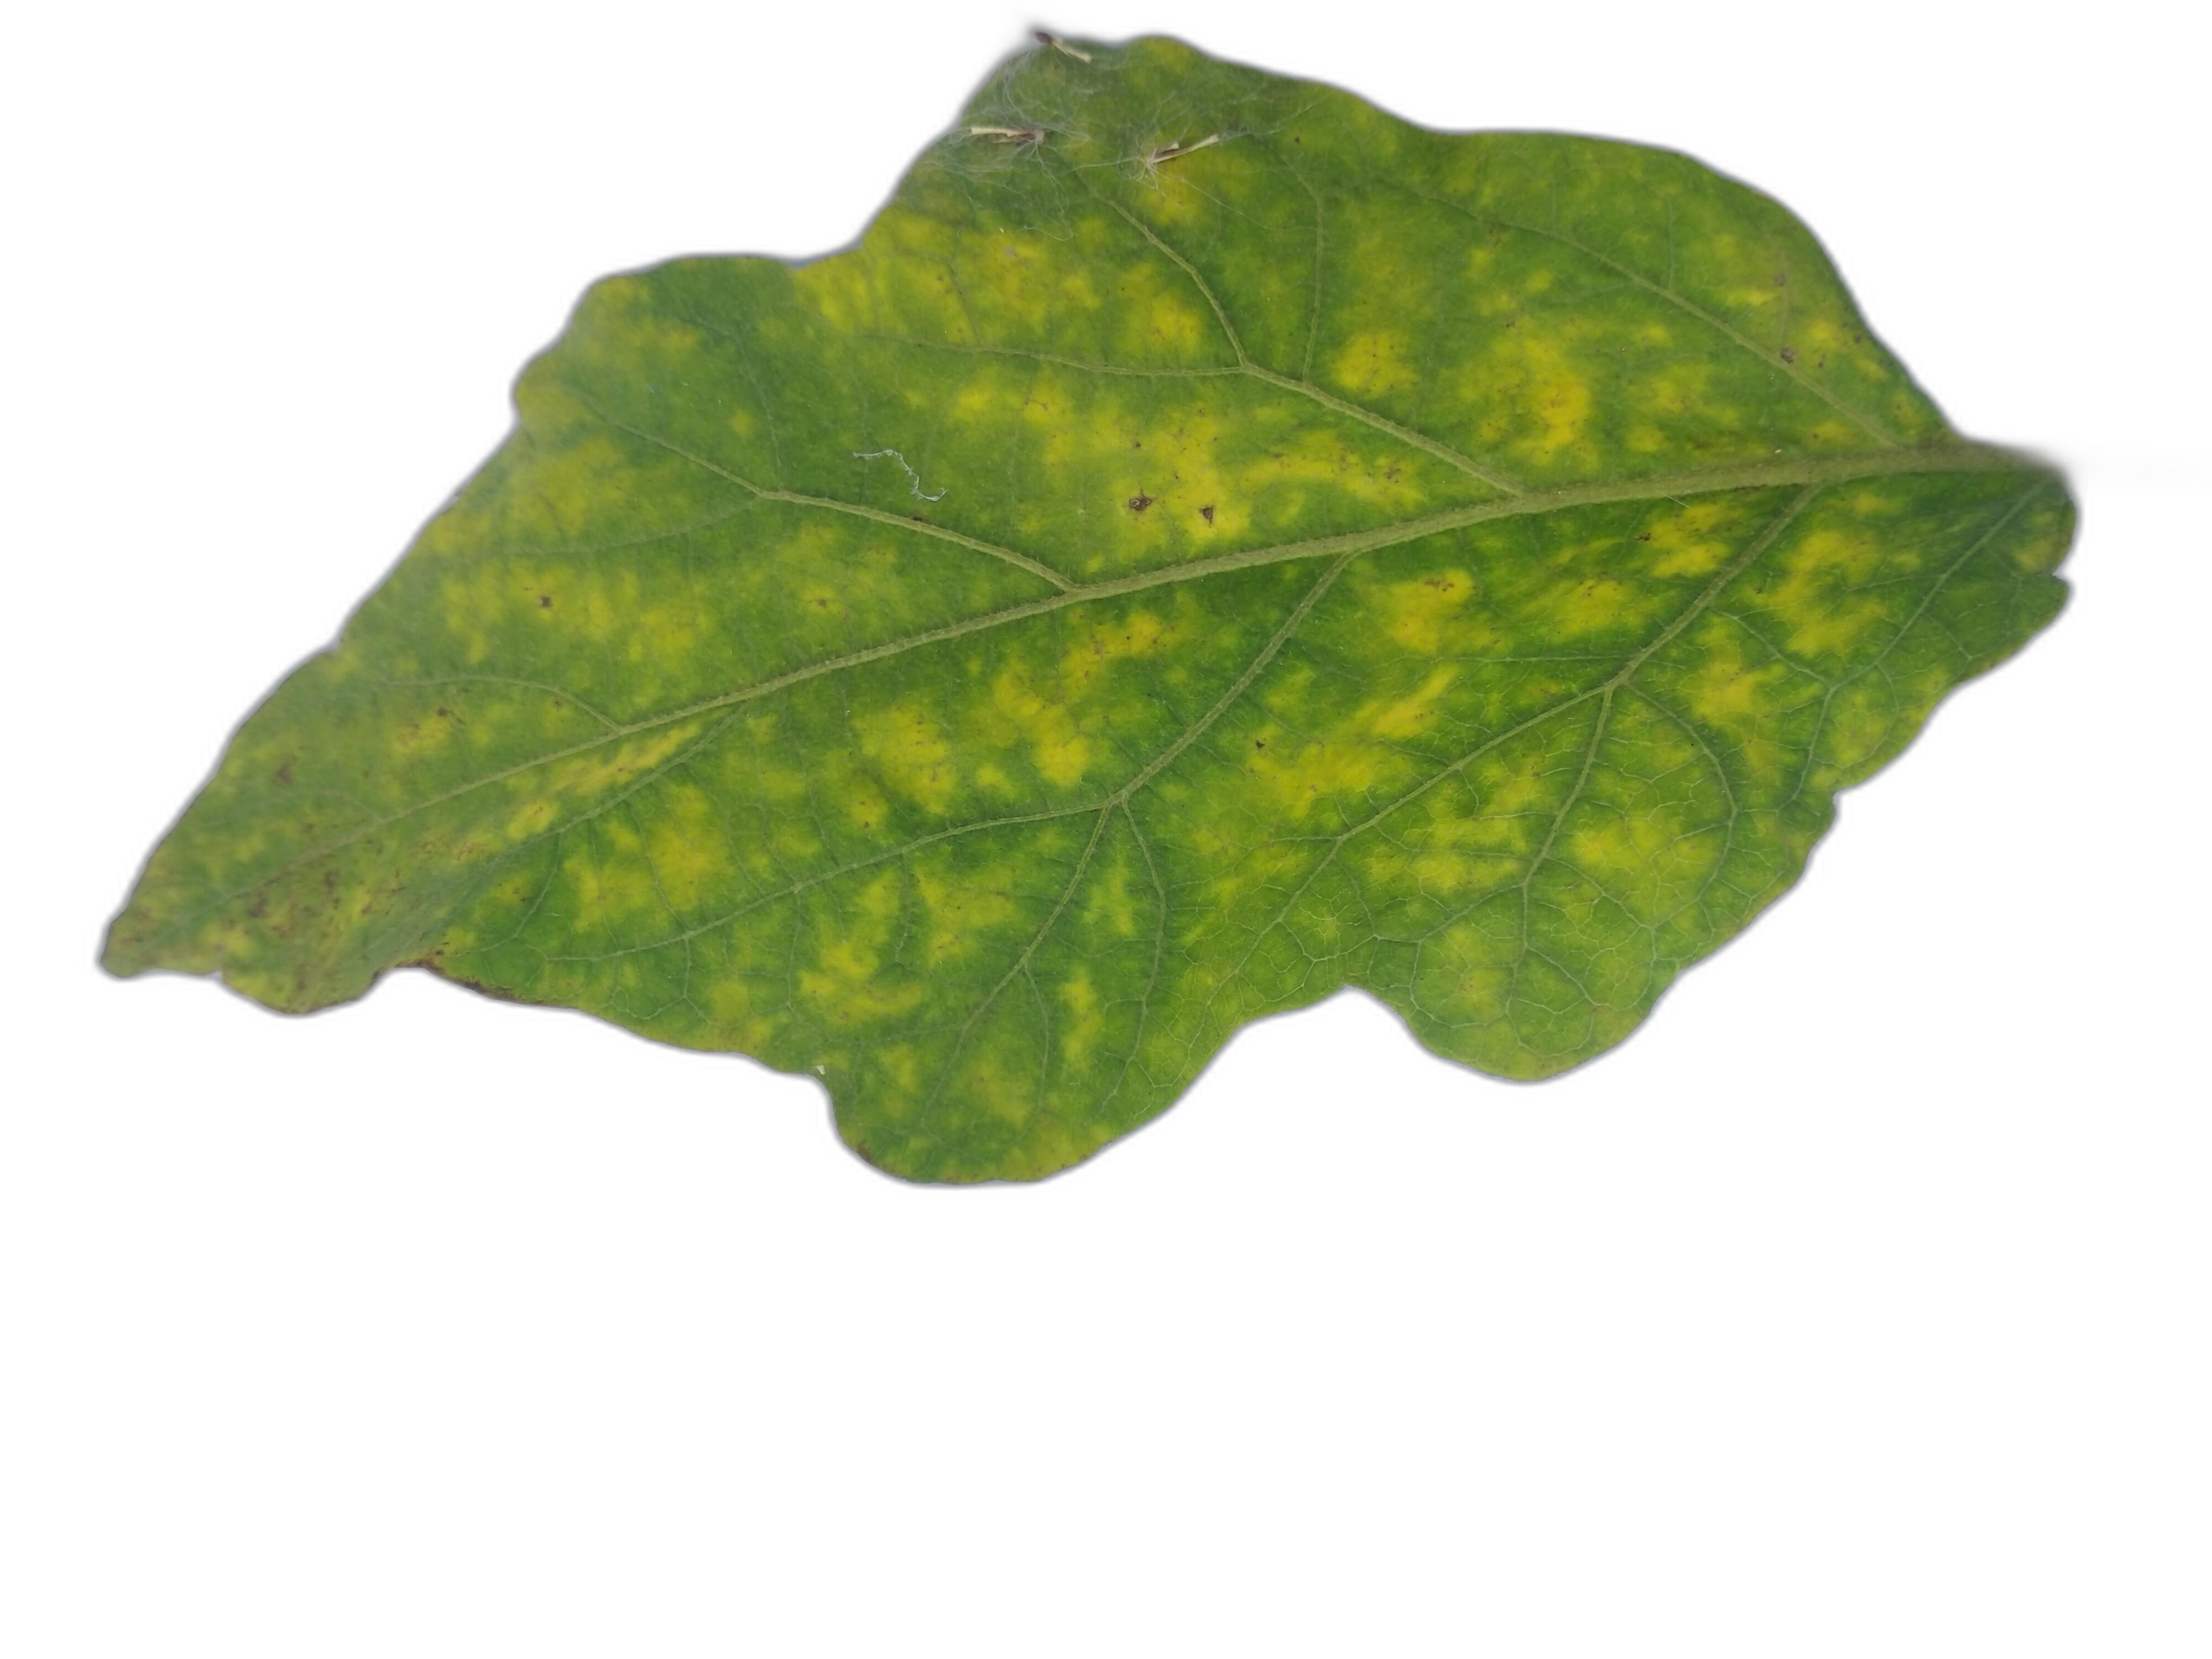
Label: Mosaic Virus Disease